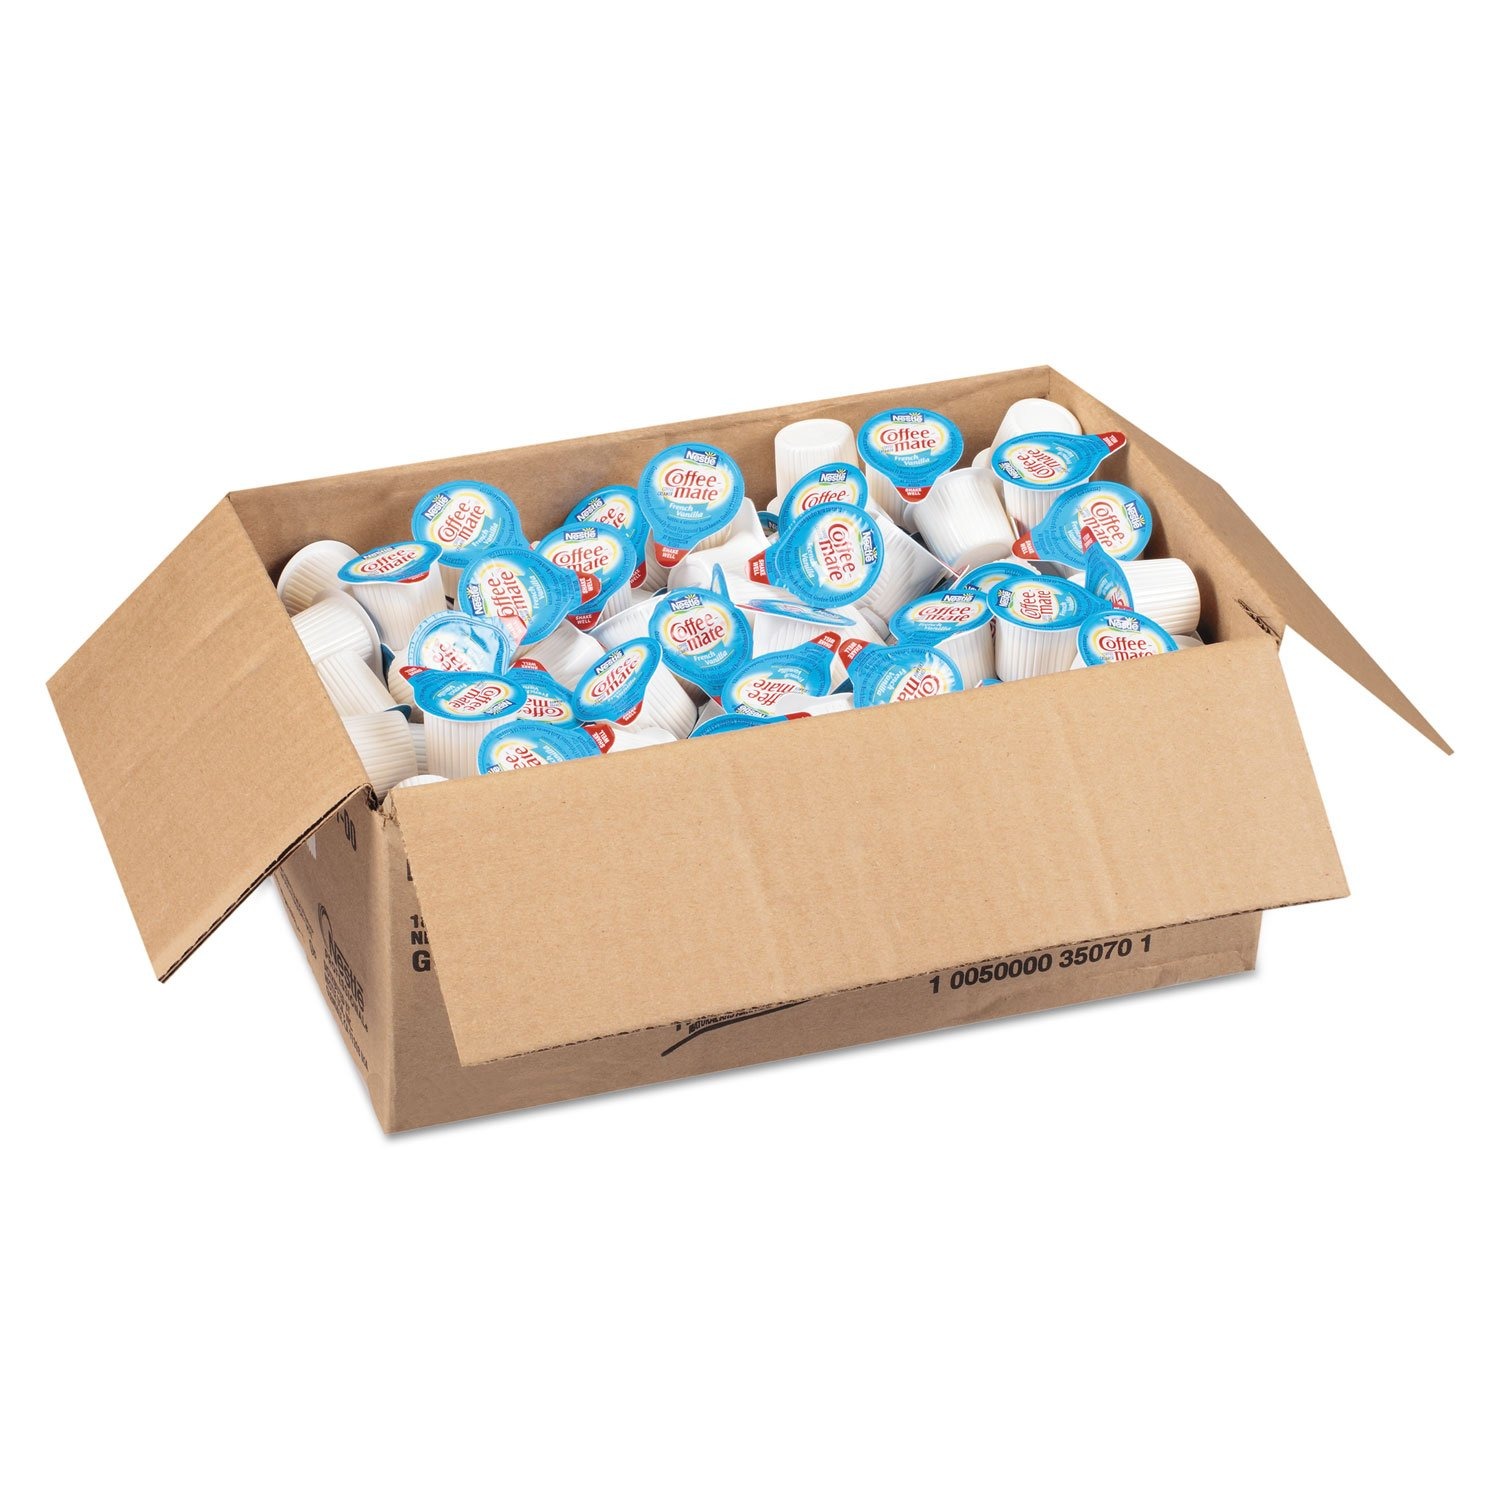
Item Name: Coffee-mate 35070 Liquid Coffee Creamer, Mini Cups, French Vanilla, 180/Box
Bullet Point 1: Sold as 180 EA/Box.
Bullet Point 2: Portion control individual serving tubs.
Bullet Point 3: No refrigeration needed.
Product Description: Liquid creamer in portion control individual serving tubs. Lactose-free, gluten-free, Kosher dairy and shelf-stable. No refrigeration needed.
Value: 180.0
Unit: Count

Price: 28.24